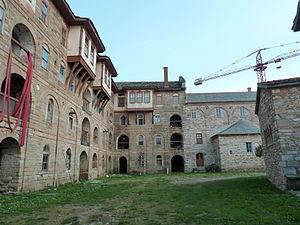
Cour intérieure du monastère de la Grande Laure (Mont Athos)